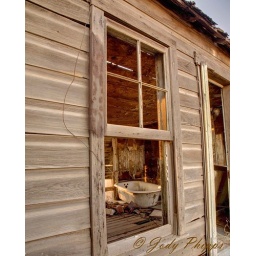
Ann old bathtub sits inside an abandoned house in the Goodnoe Hills area of Eastern Washington.